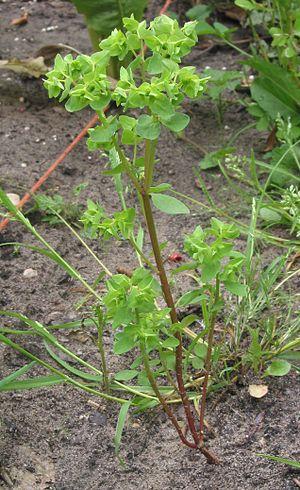
Cette liste de Tracheophyta de Bosnie-Herzégovine, ainsi que d’espèces introduites est un aperçu incomplet d’espèces de mousses, de fougères, de gymnospermes et d’angiospermes citées dans la littérature disponible en langues bosniaque, croate, serbe et serbo-croate. Cet aperçu n’inclue pas des espèces cultivées ni celles occasionnellement introduites.
L'Ésule ronde, est une plante herbacée de la famille des Euphorbiacées. Elle est très commune en France dans les jardins où elle est considérée comme une mauvaise herbe.